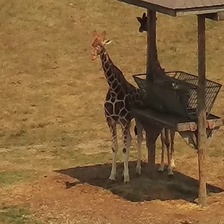
Pose orientation: front